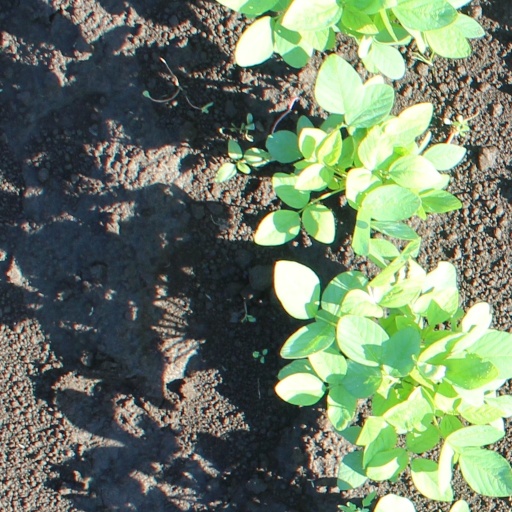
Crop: soybean